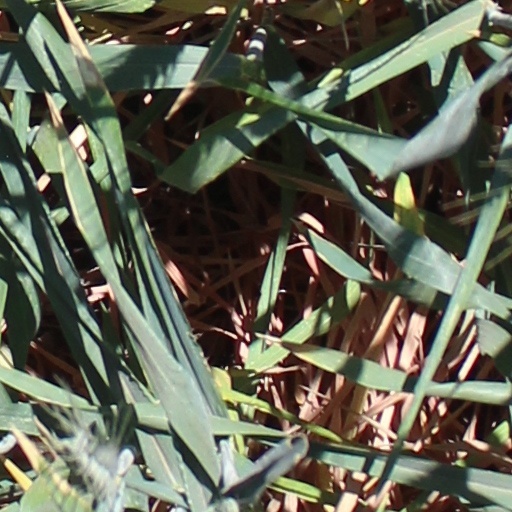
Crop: wheat